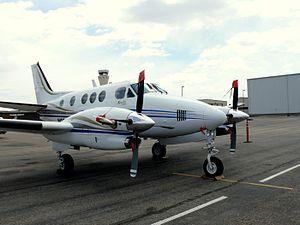
L'accident d'un Beechcraft en Uruguay est un accident qui s'est produit le 19 mars 2015 impliquant un Beechcraft B-90 qui s'est écrasé quelques instants après son décollage de l'aéroport régional de Punta del Este, en Uruguay. Les 2 pilotes et 8 passagers à bord ont péri.